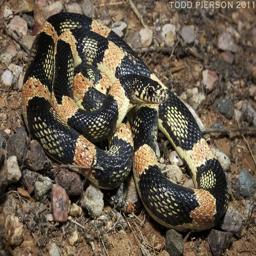
Animal: snakes